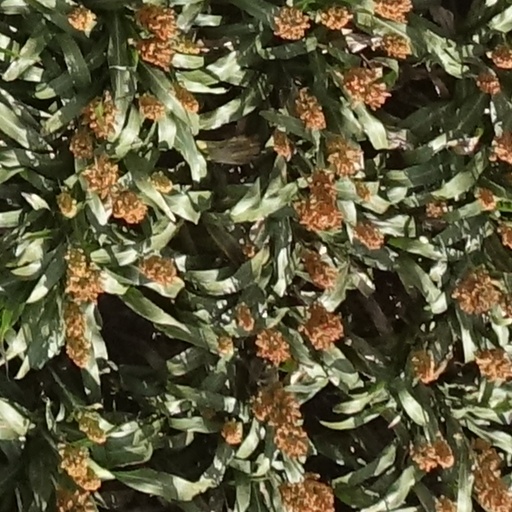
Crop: sorghum